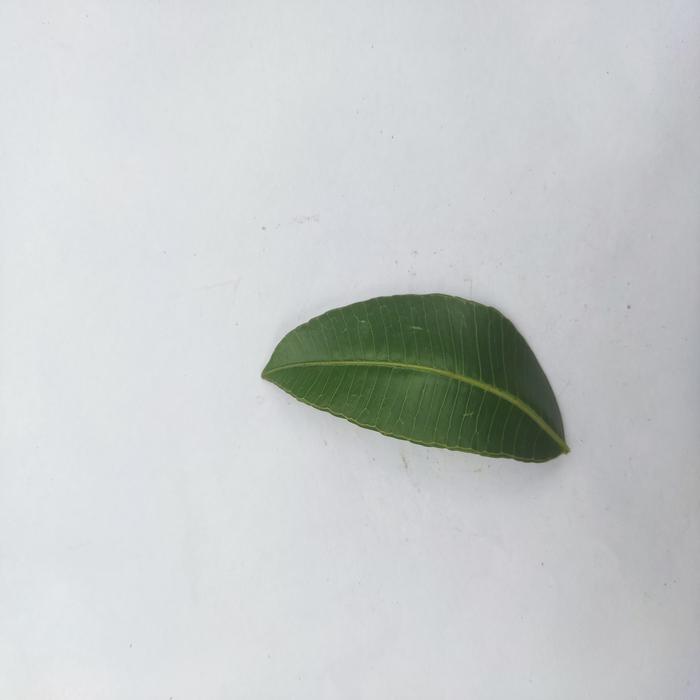
Crop: Hog Plum
Leaf condition: Heathy_Leaf